Andranik

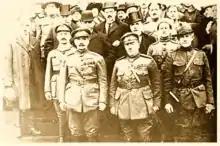
Andranik Ozanian with General Jaques Bagratuni and Hovhannes Katchaznouni and Armenian military personnel in the United States, 1919

At the end of February 1919, Andranik was ready to leave Zangezur. Gibbon suggested Andranik and his soldiers leave by Baku-Tiflis railway at Yevlakh station. Andranik rejected this plan and on 22 March 1919, he left Goris and traveled across Sisian through deep snowdrifts to Daralagyaz, then moved to the Ararat plain with his few thousand irregulars. After a three-week march, his men and horses reached the railway station of Davalu. He was met by Dro, the Assistant Minister of Military Affairs and Sargis Manasian, the Assistant Minister of Internal Affairs, who offered to take him to visit Yerevan, but he rejected their invitation as he believed the Dashnak government had betrayed the Armenians and was responsible for the loss of his homeland and the annihilation of his people. Zangezur became more vulnerable to Azerbaijani threats after Andranik left the district. Earlier, before Andranik's and his soldiers' dismissal, the local Armenian forces had requested support from Yerevan.